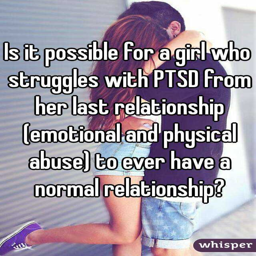
is it possible for a girl who struggles with disease from her last relationship to ever have a normal relationship ?